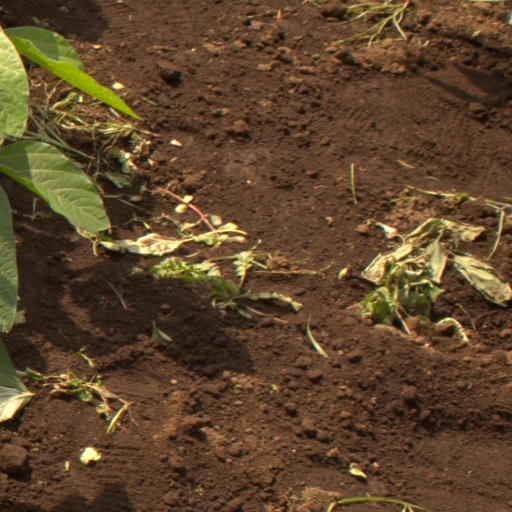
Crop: soybean